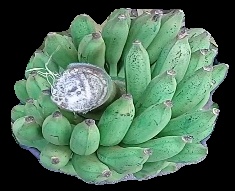
Variety: elakki-bale
Grade: grade1